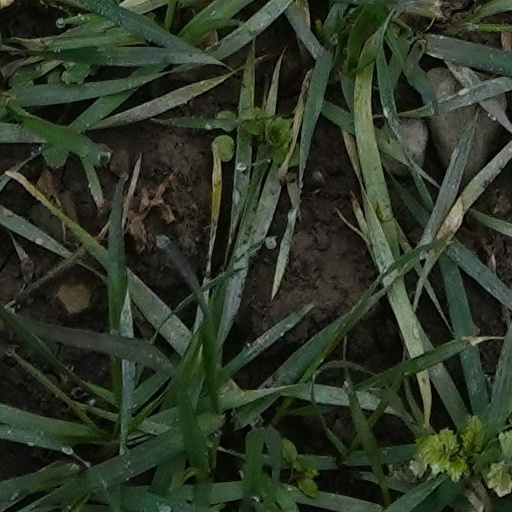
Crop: wheat